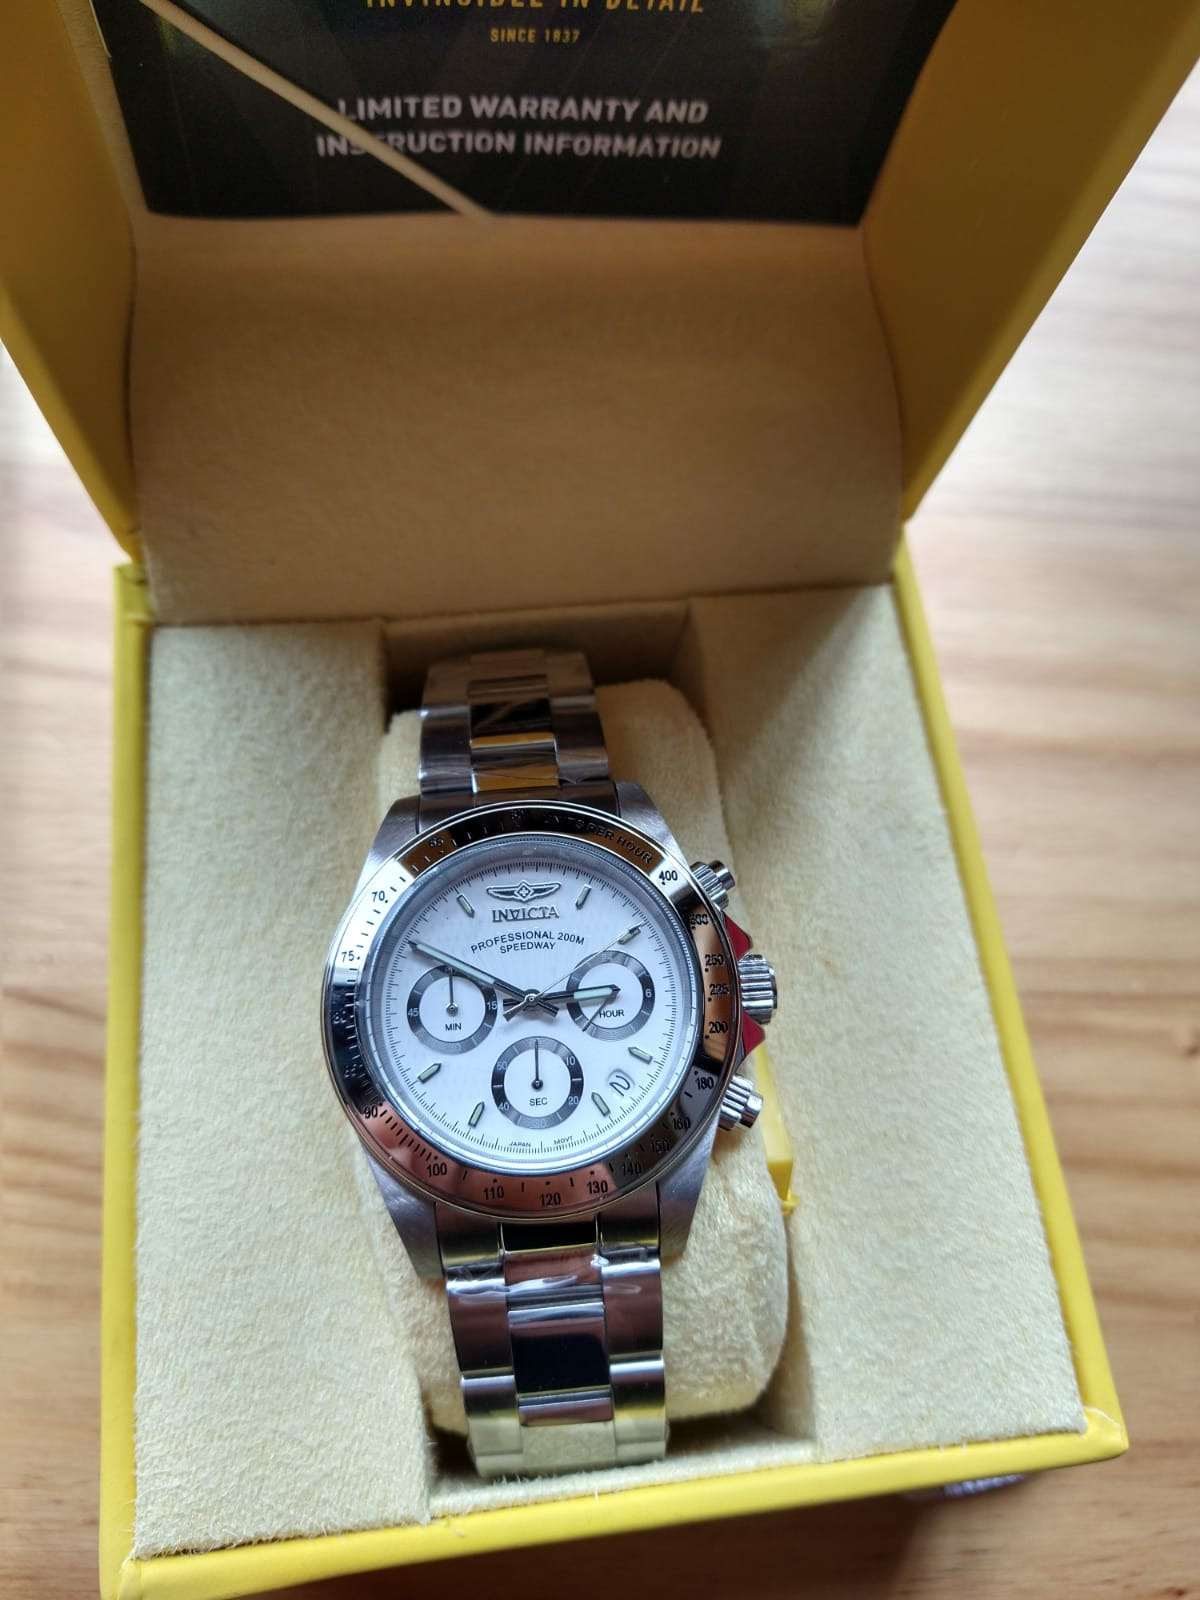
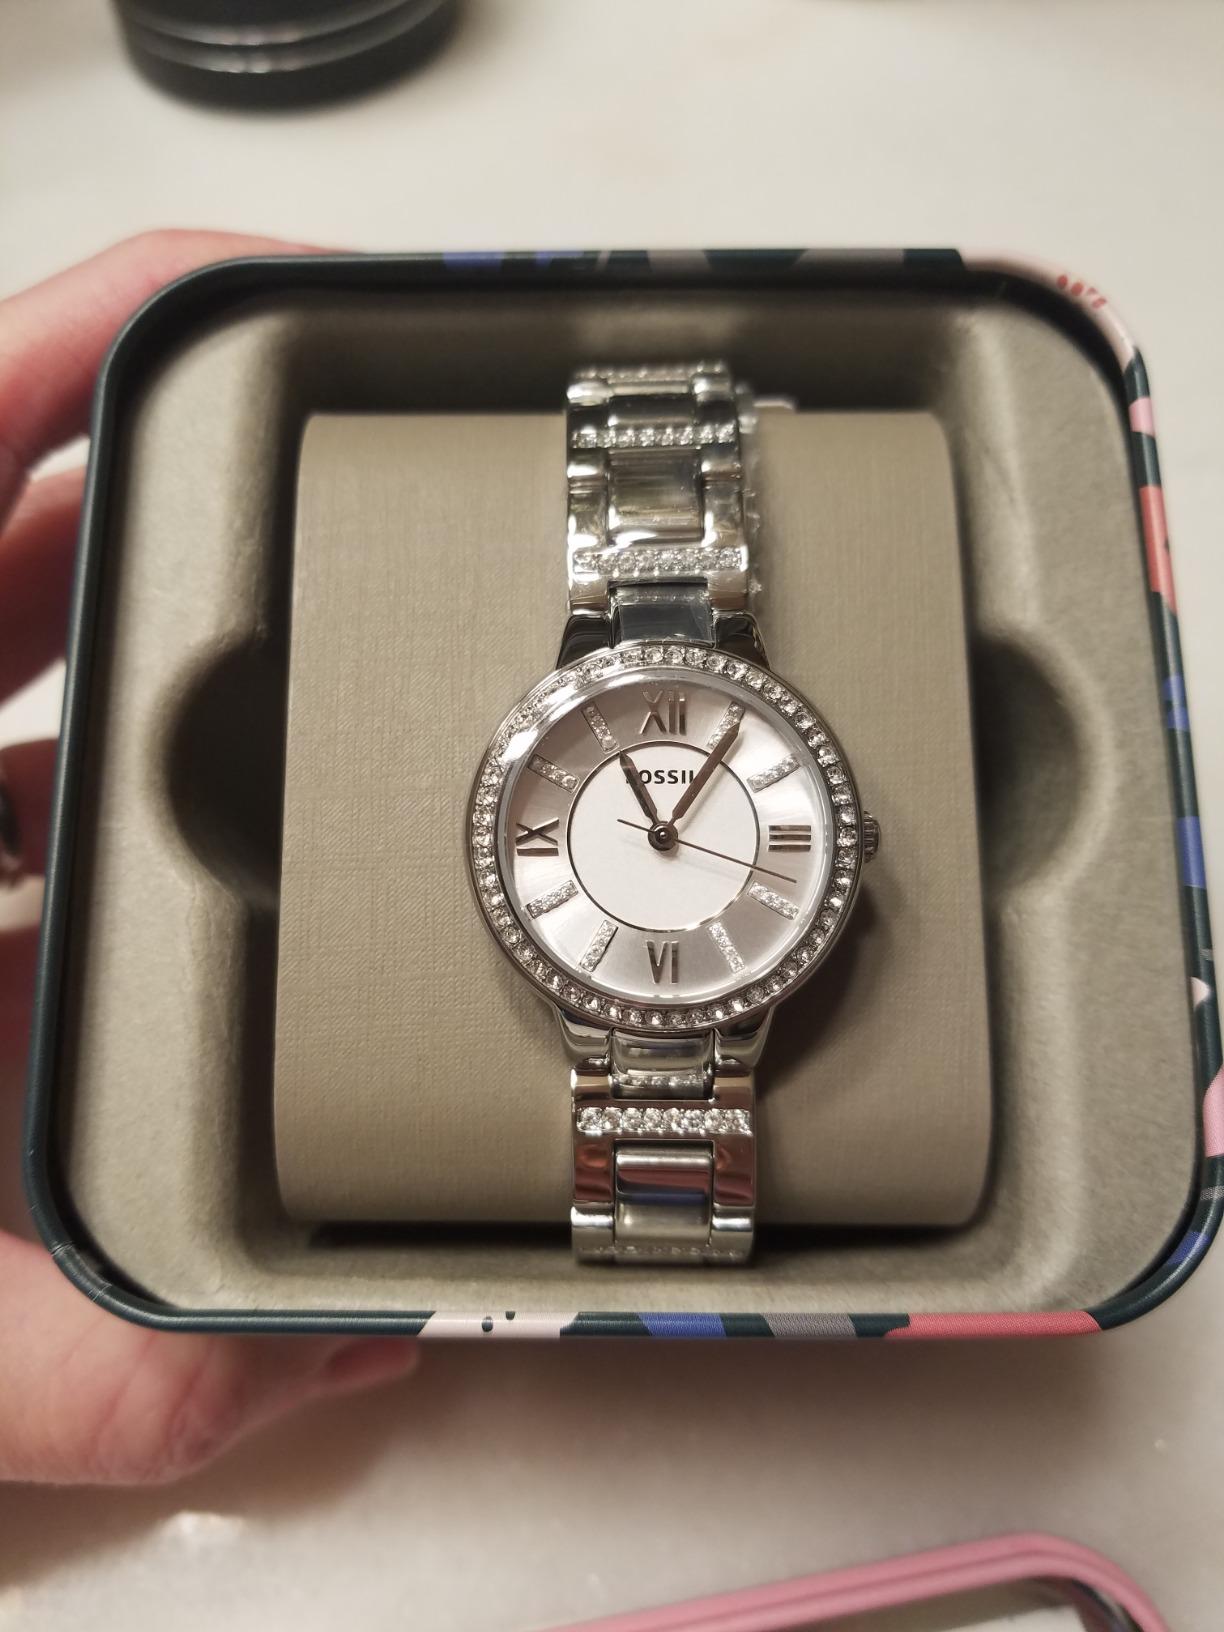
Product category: accessories_watch
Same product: no